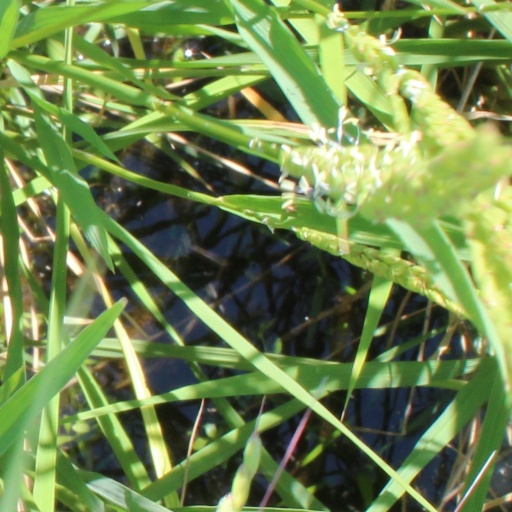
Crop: rice